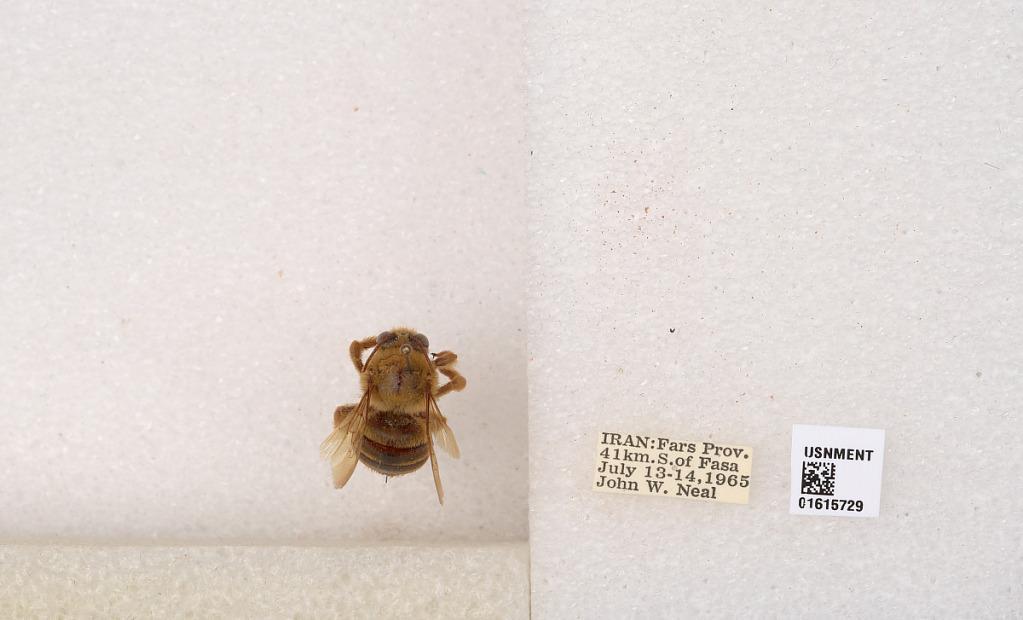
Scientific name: Xylocopa (Proxylocopa) rufa Friese
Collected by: J. Neal
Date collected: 1965-7-13
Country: Iran
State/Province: Fars
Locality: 41 km. S. of Fasa